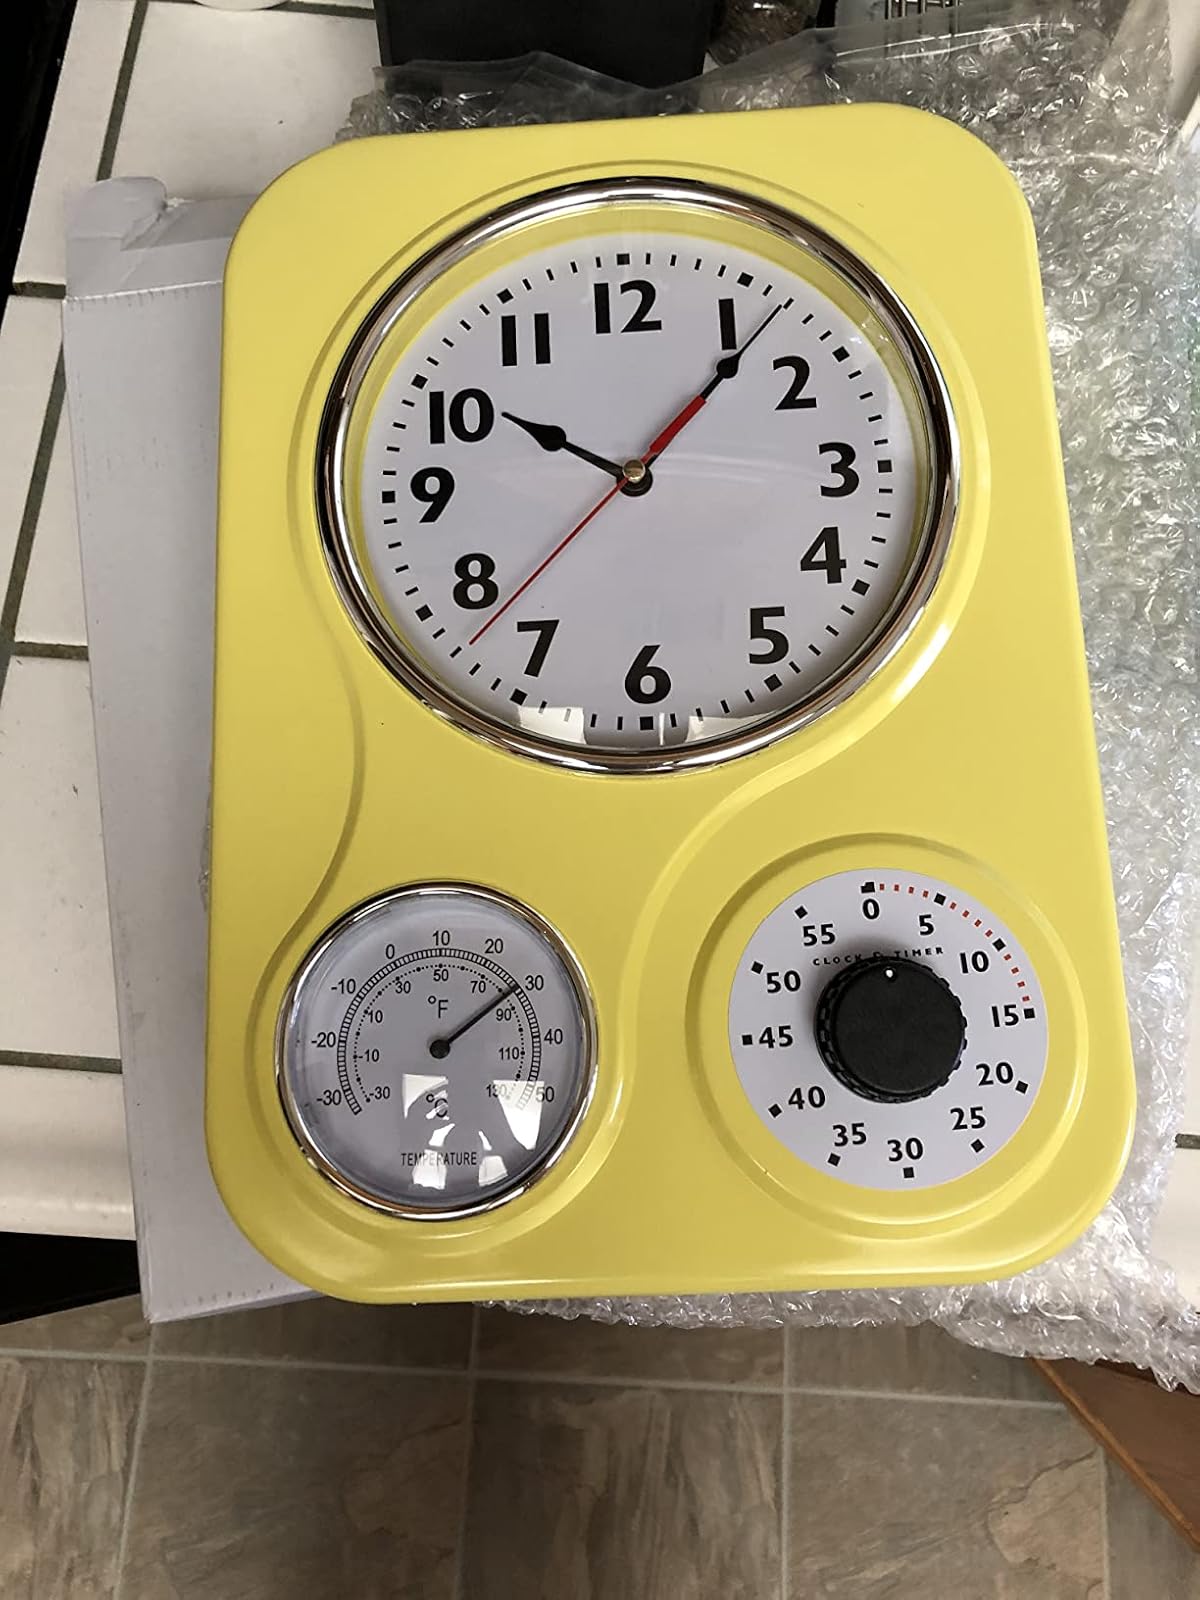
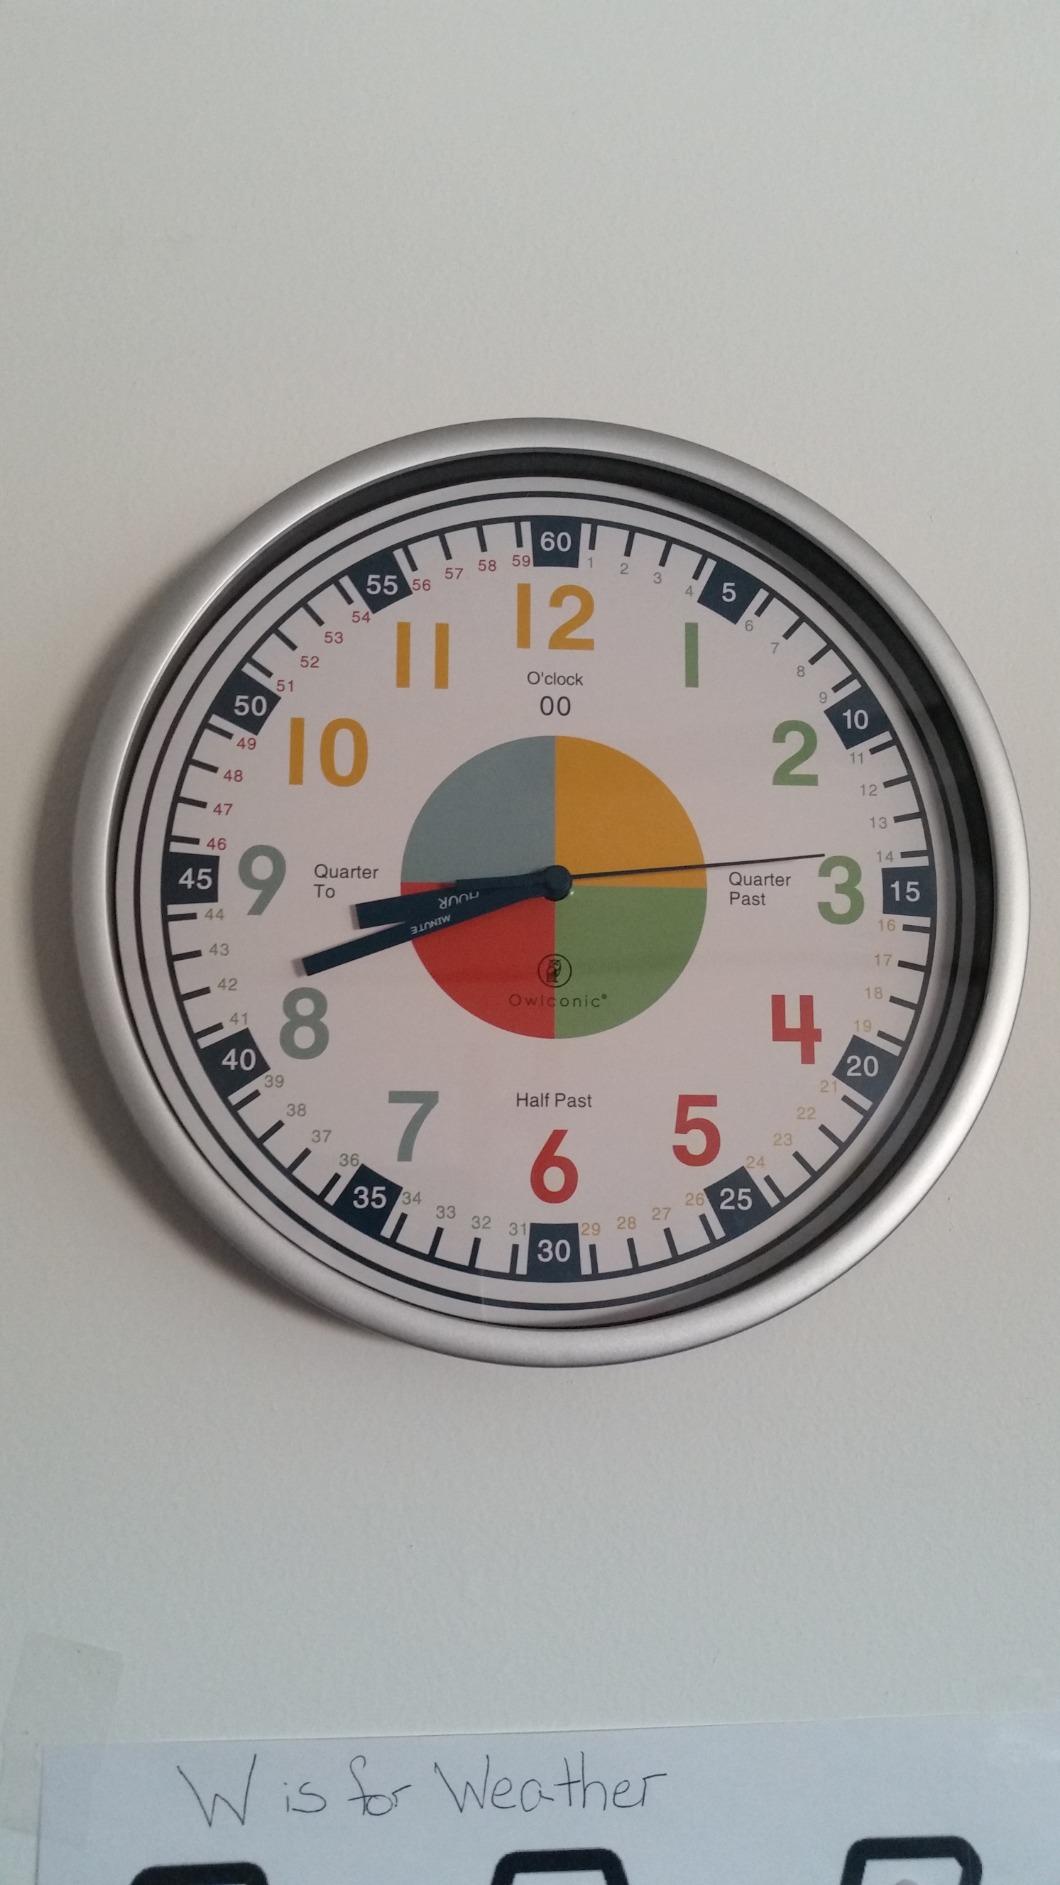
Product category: clock
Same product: no